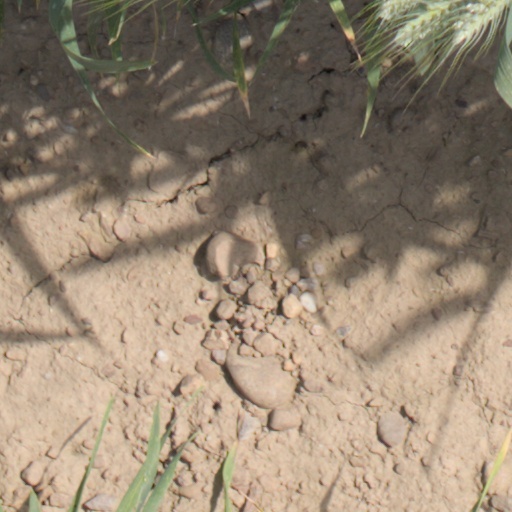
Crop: wheat